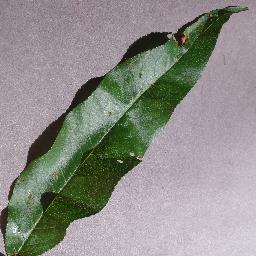
Label: Peach___Bacterial_spot